Palmerston North–Gisborne Line

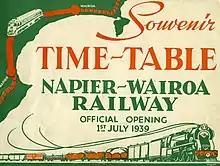
Napier-Wairoa Souvenir Timetable 1939

Until the completion of the line from Napier to Palmerston North, passengers were catered for solely by slow mixed trains that also conveyed goods. Once the link with the WMR was established, the earliest incarnation of the "Napier Express" began operating. It first required a change of trains at Longburn, then, when the Wairarapa Line opened, it operated directly through to Wellington. Difficulties associated with the Rimutaka Incline meant the journey via the Wairarapa actually took over an hour longer than the west coast route of the WMR, and once the WMR's route was incorporated into the NZR network, the "Napier Express" was re-routed to the west coast, with the "Wairarapa Mail" providing a connection from Woodville with towns in the Wairarapa. While the Express ran through the Wairarapa, W class locomotives hauled a feeder service between Palmerston North and Woodville.